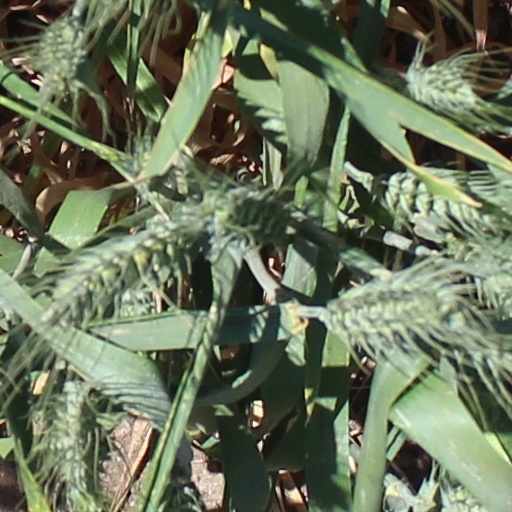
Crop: wheat